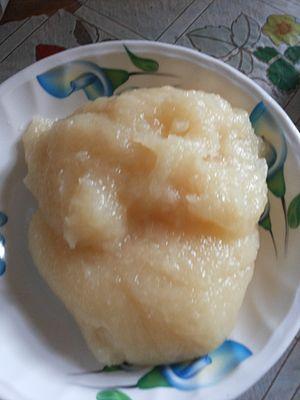
Placali servi dans une assiette
En Côte d’Ivoire, et marginalement au Burkina Faso, le plakali, ou placali, est un accompagnement des gombos, fait de foutou de manioc.